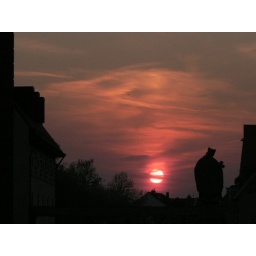
Downtown Ettlingen, on the bridge over the Alb river (stream).